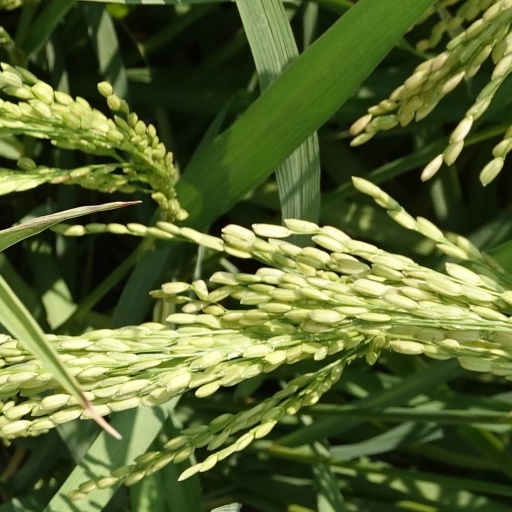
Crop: rice